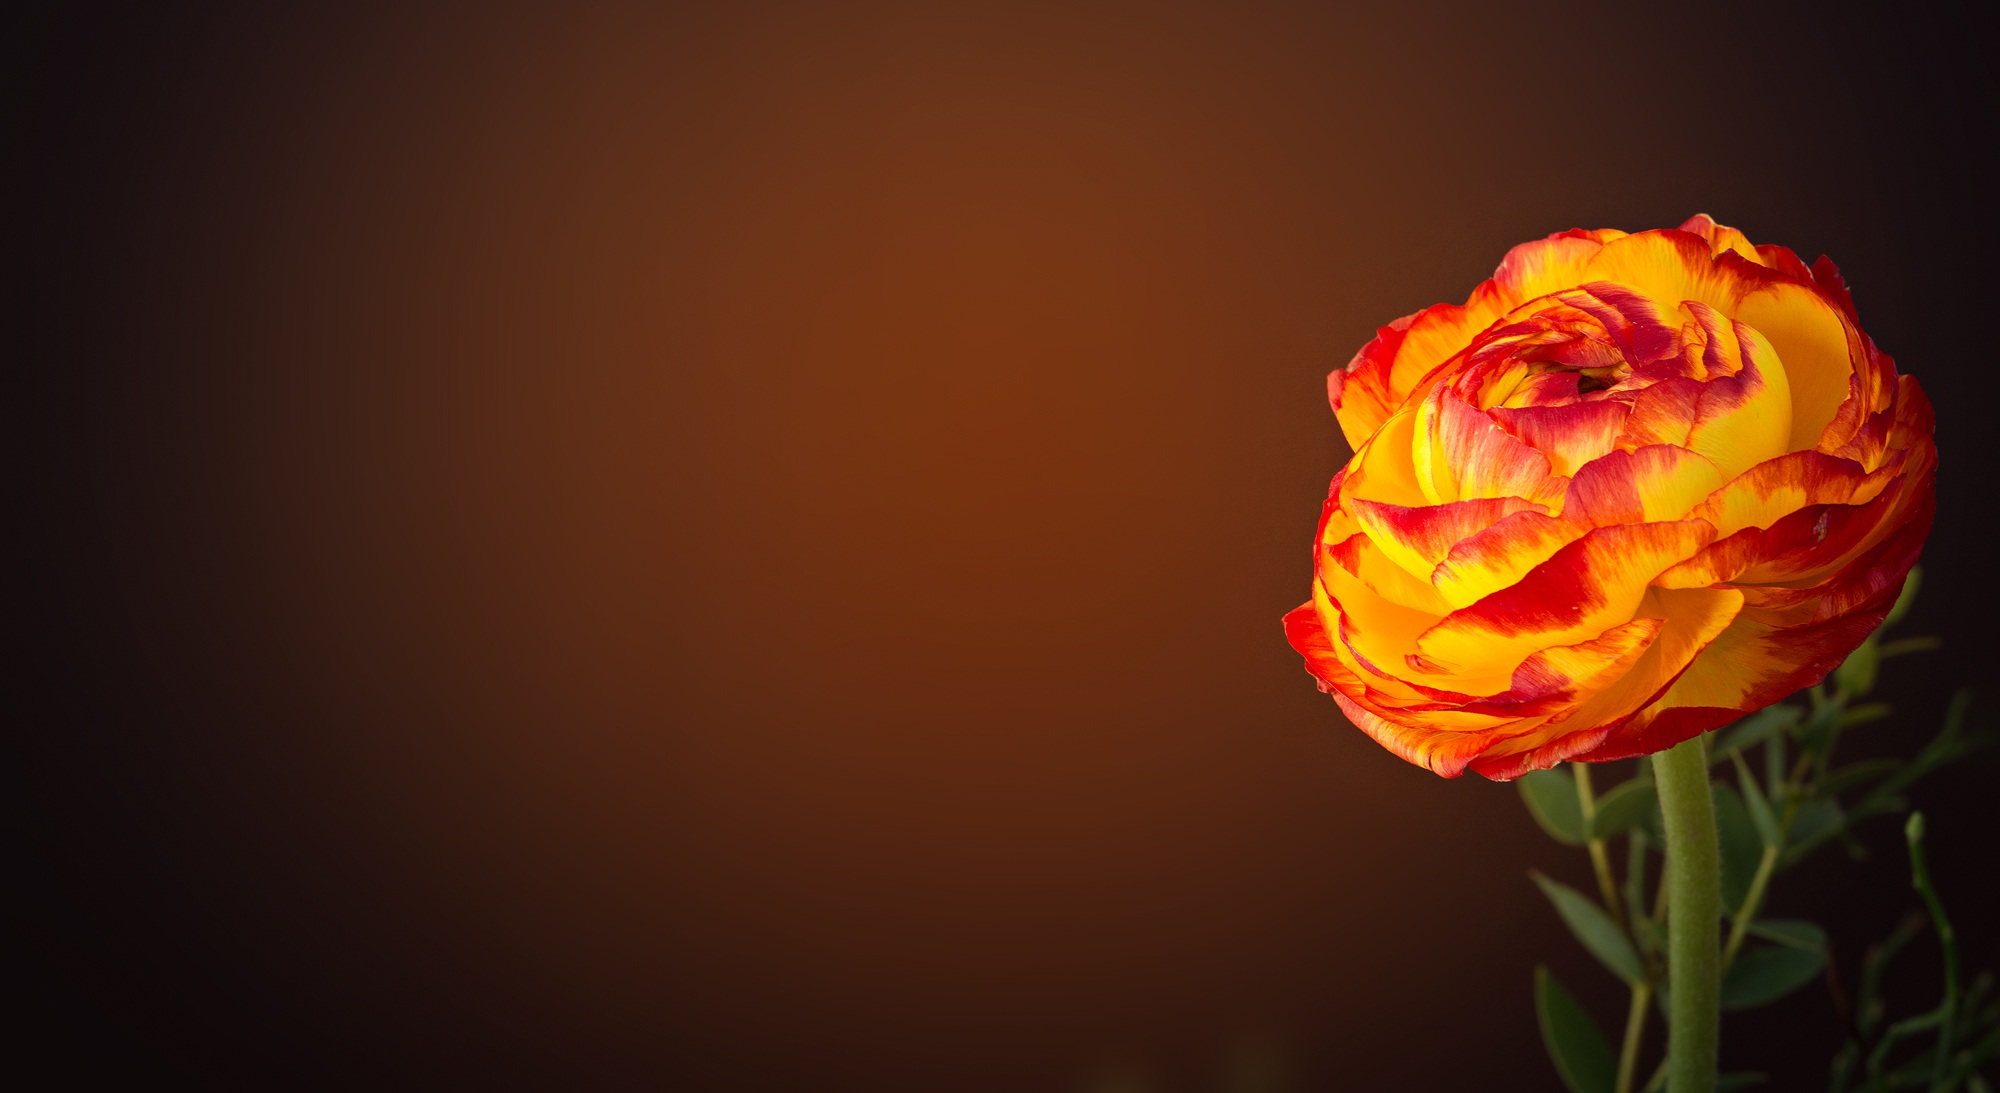
blossom, plant, photography, flower, petal, bloom, orange, red, yellow, close, lighting, flora, still life, close up, petals, spring flower, ranunculus, text freedom, macro photography, orange flower, flowering plant, schnittblume, yellow orange, flowers photography, still life photography, computer wallpaper, land plant